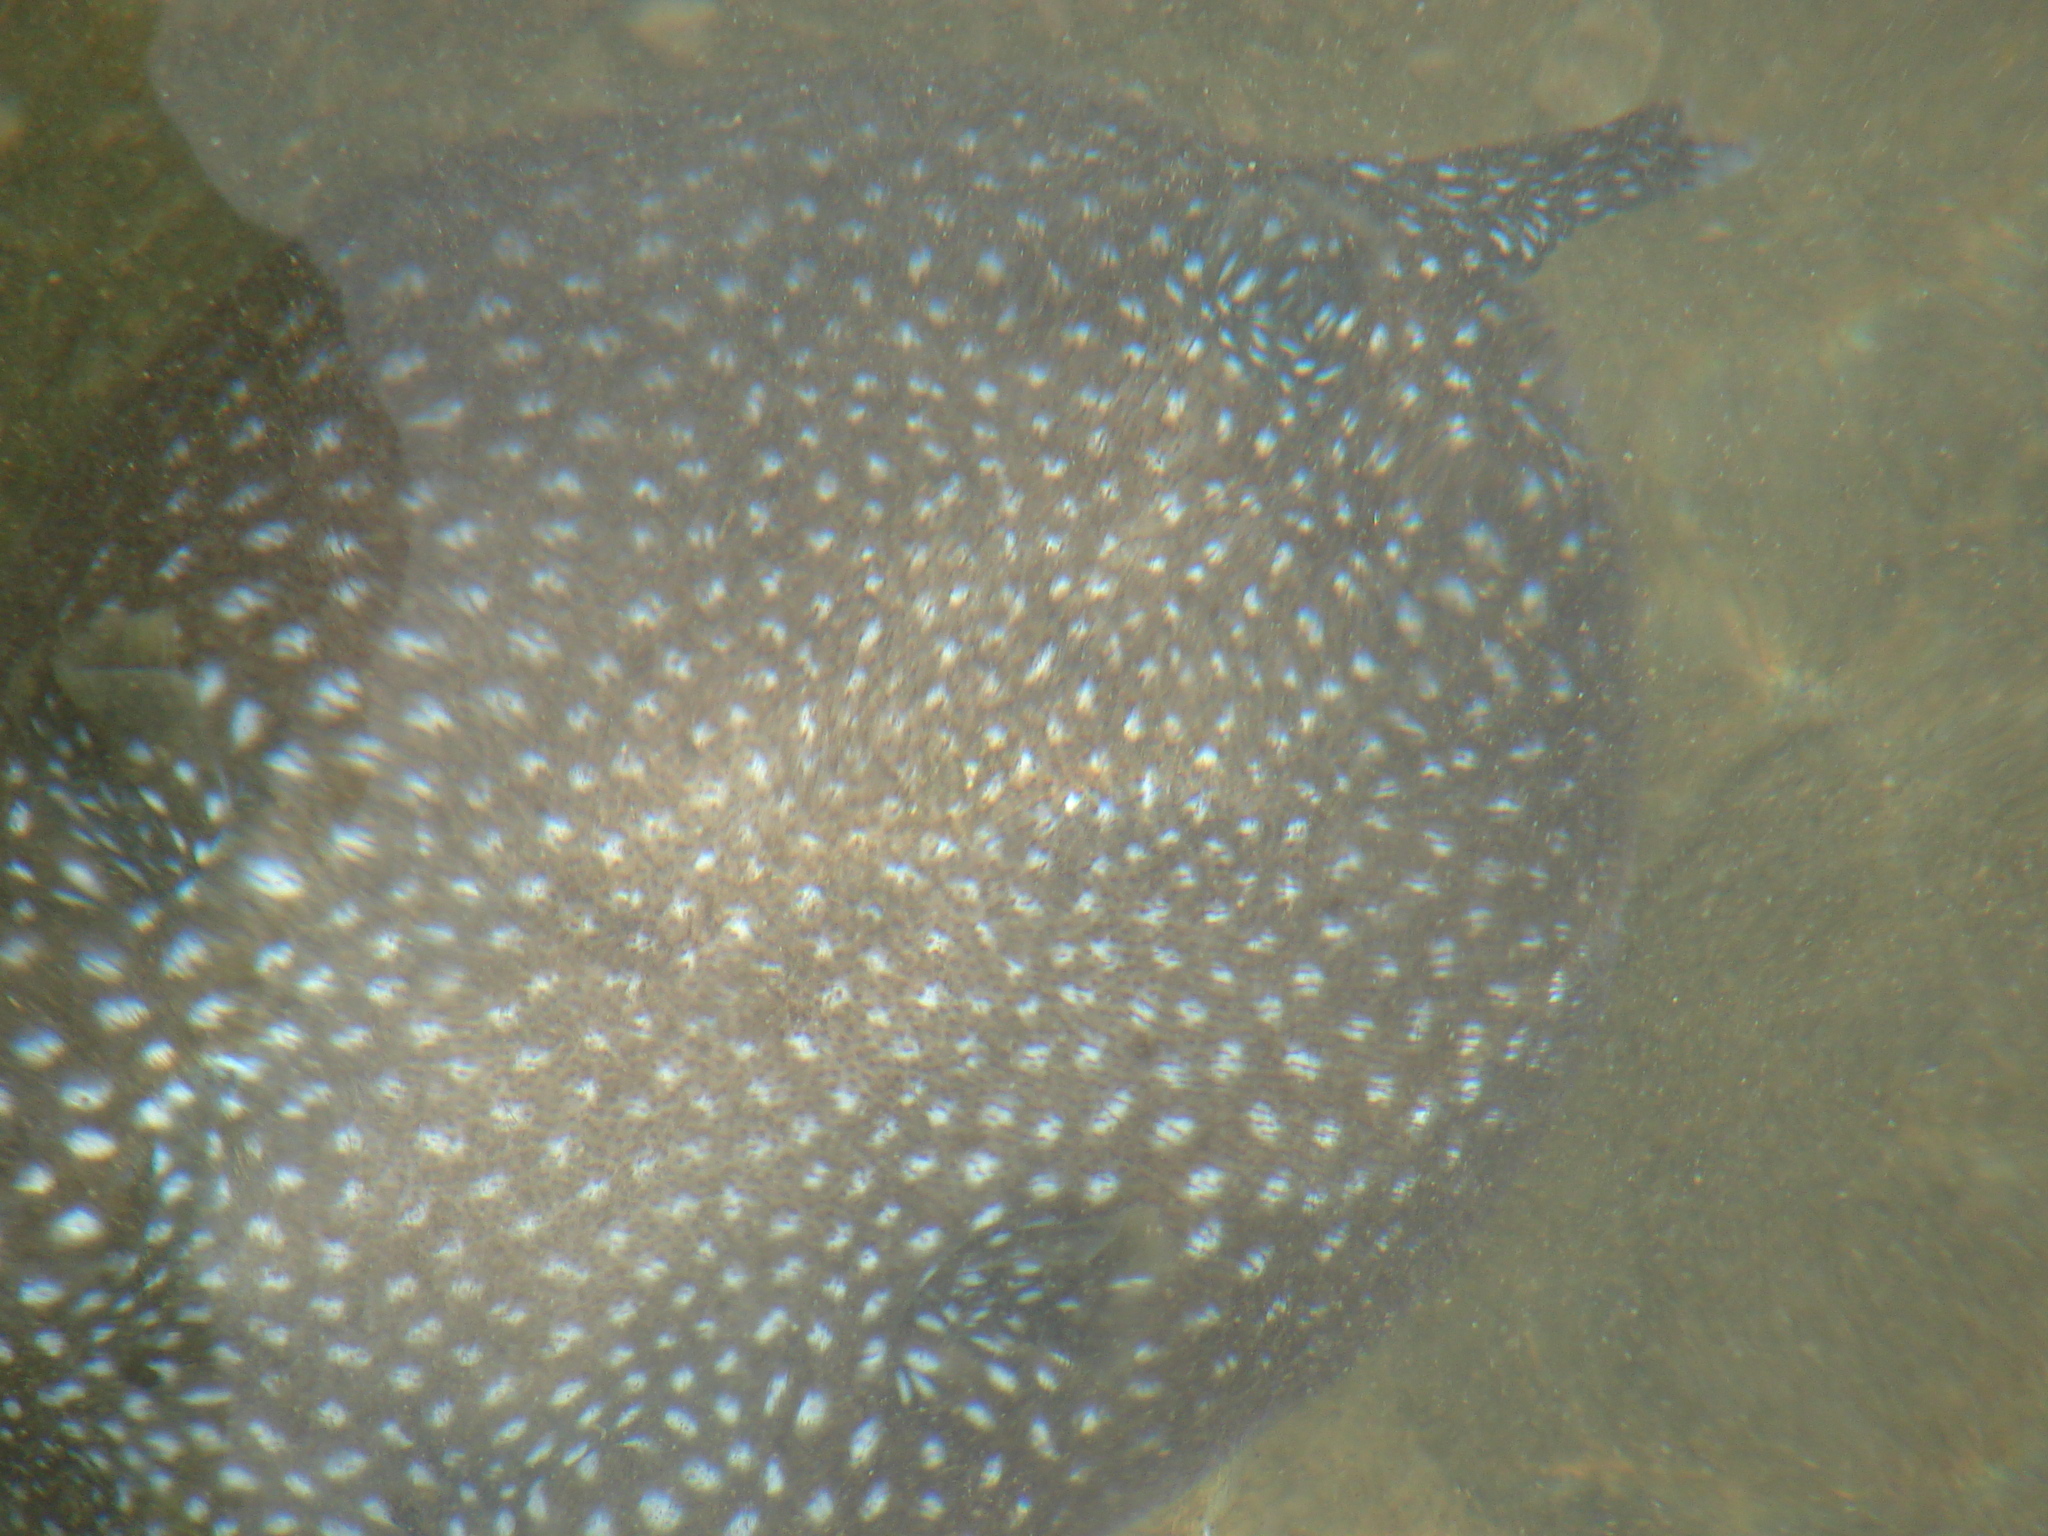
Arothron meleagris (Guineafowl Puffer)